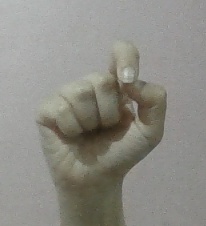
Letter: fa